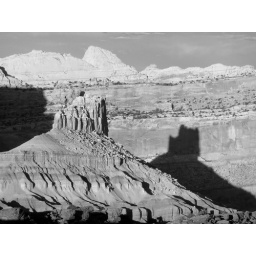
A tribute to Ansel Adams - the Castle at Capitol Reef in black & white